The Amazing Race Norge 1

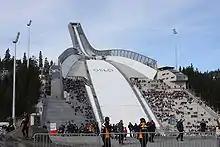
The Starting and Finish Line were at the Holmenkollbakken near Oslo, Norway.

TV 2 greenlit the first season of the series in October 2011. Filming for this season started on 9 January 2012.